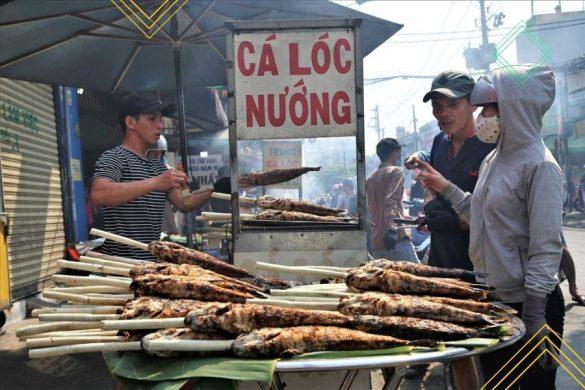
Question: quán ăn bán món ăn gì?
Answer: quán ăn bán món cá lóc nướng